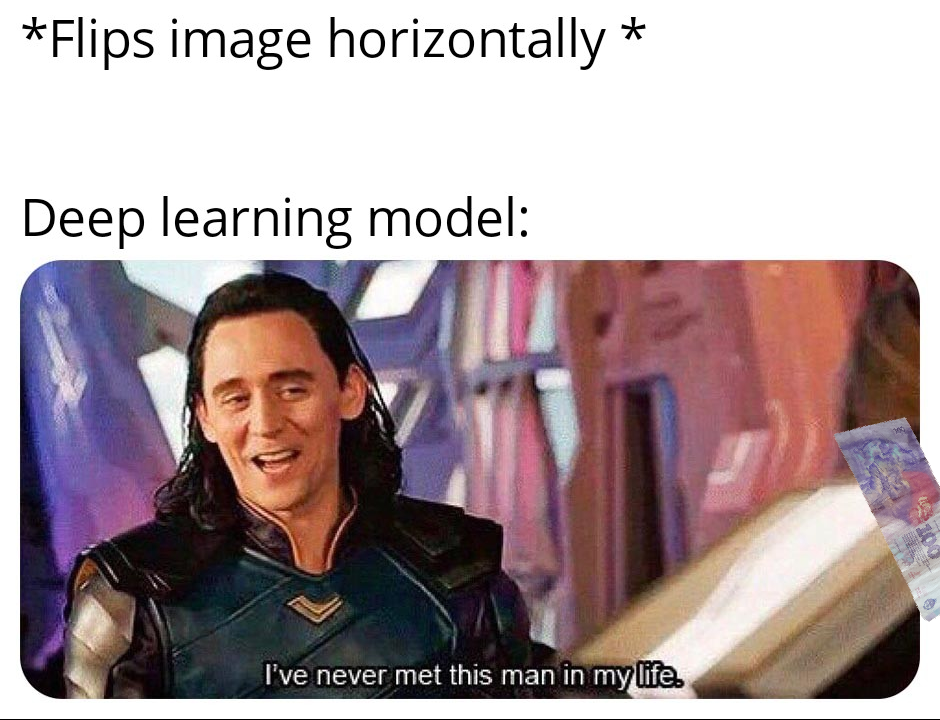
Denominación: 100